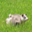
Label: possum